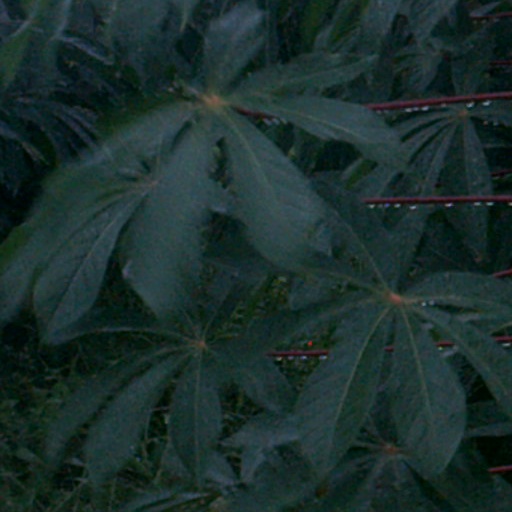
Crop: cassava